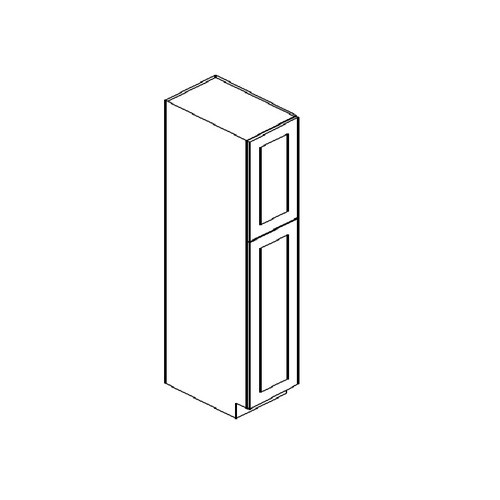
AN-WP1584
Brand: Ready To Assemble Cabinets
Wall Pantry 15"Wx24"Dx84"H - 2 Doors
Category: Furniture > Cabinets & Storage > Kitchen Cabinets > Pantries